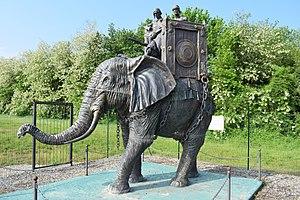
Mémorial de la bataille de la Trebbia (218 av. J.-C.) représentant un des éléphants carthaginois, Rivalta Trebbia, Italie
La bataille de la Trébie est une bataille de la deuxième guerre punique, en 218 avant Jésus-Christ.